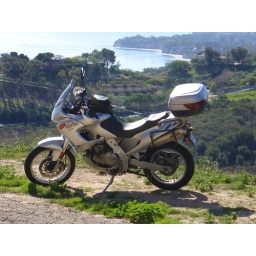
Pegaso at the Malibu coast on a clear winter day in Jan/2009.